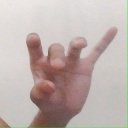
अक्षर: ओ